Bowyer Sparke

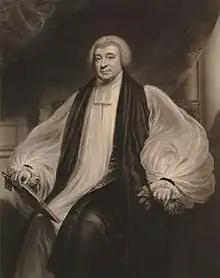
Bowyer Edward Sparke

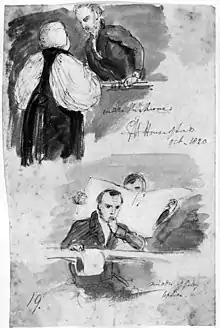
Bowyer Edward Sparke and other figures, by Sir George Hayter (died 1871).

He was born at Bury St Edmunds, and was admitted a pensioner at Pembroke College, Cambridge on 27 October 1777, where he matriculated in 1778. He graduated B.A. in 1782 and M.A. in 1785; he was D.D. 1803. He became a Fellow of his college in 1784.